Yoshiura Station

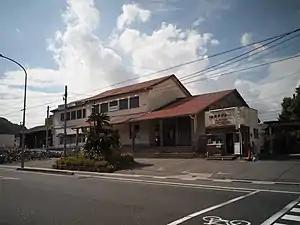
Yoshiura Station in 2020

is a passenger railway station in the city of Kure, Hiroshima Prefecture, Japan. It is operated by the West Japan Railway Company (JR West).